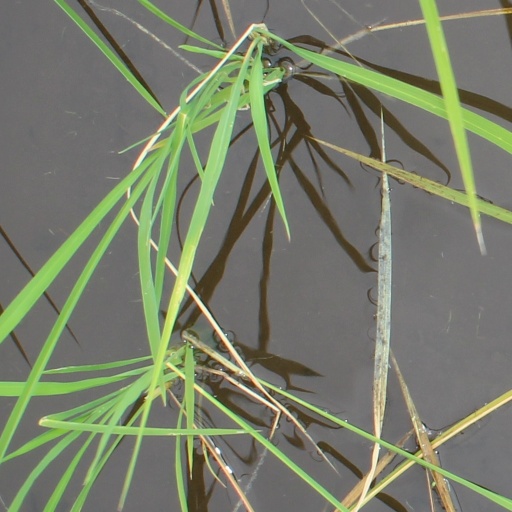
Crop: rice